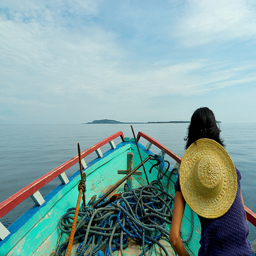
a women on a boat heading toward land
a person on a small boat in a body of water
A lady with a straw hat is riding a boat with a cross and many hoes.
A woman standing on top of a blue boat in the ocean.
A bow of a boat with ropes and a person looking onward.